National symbols of Bangladesh

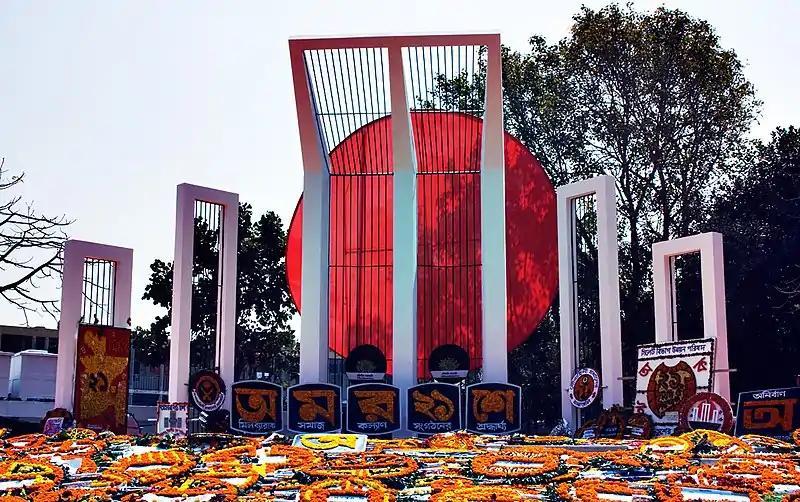
Central Shaheed Minar at the University of Dhaka

The Shaheed Minar ( "Shôhid Minar" lit. "Martyr Monument") is a national monument in Dhaka, Bangladesh, established to commemorate those killed during the Bengali language movement demonstrations of 1952.